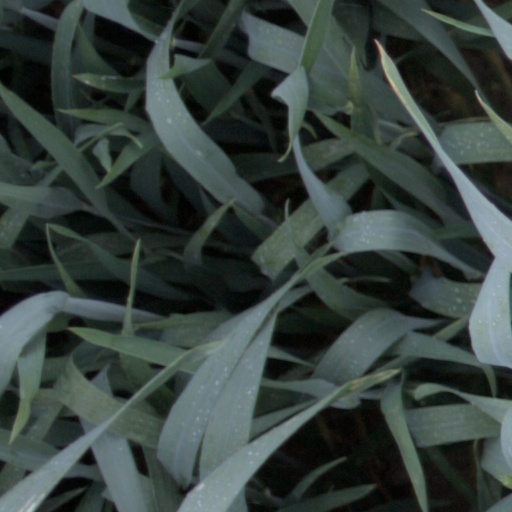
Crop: wheat